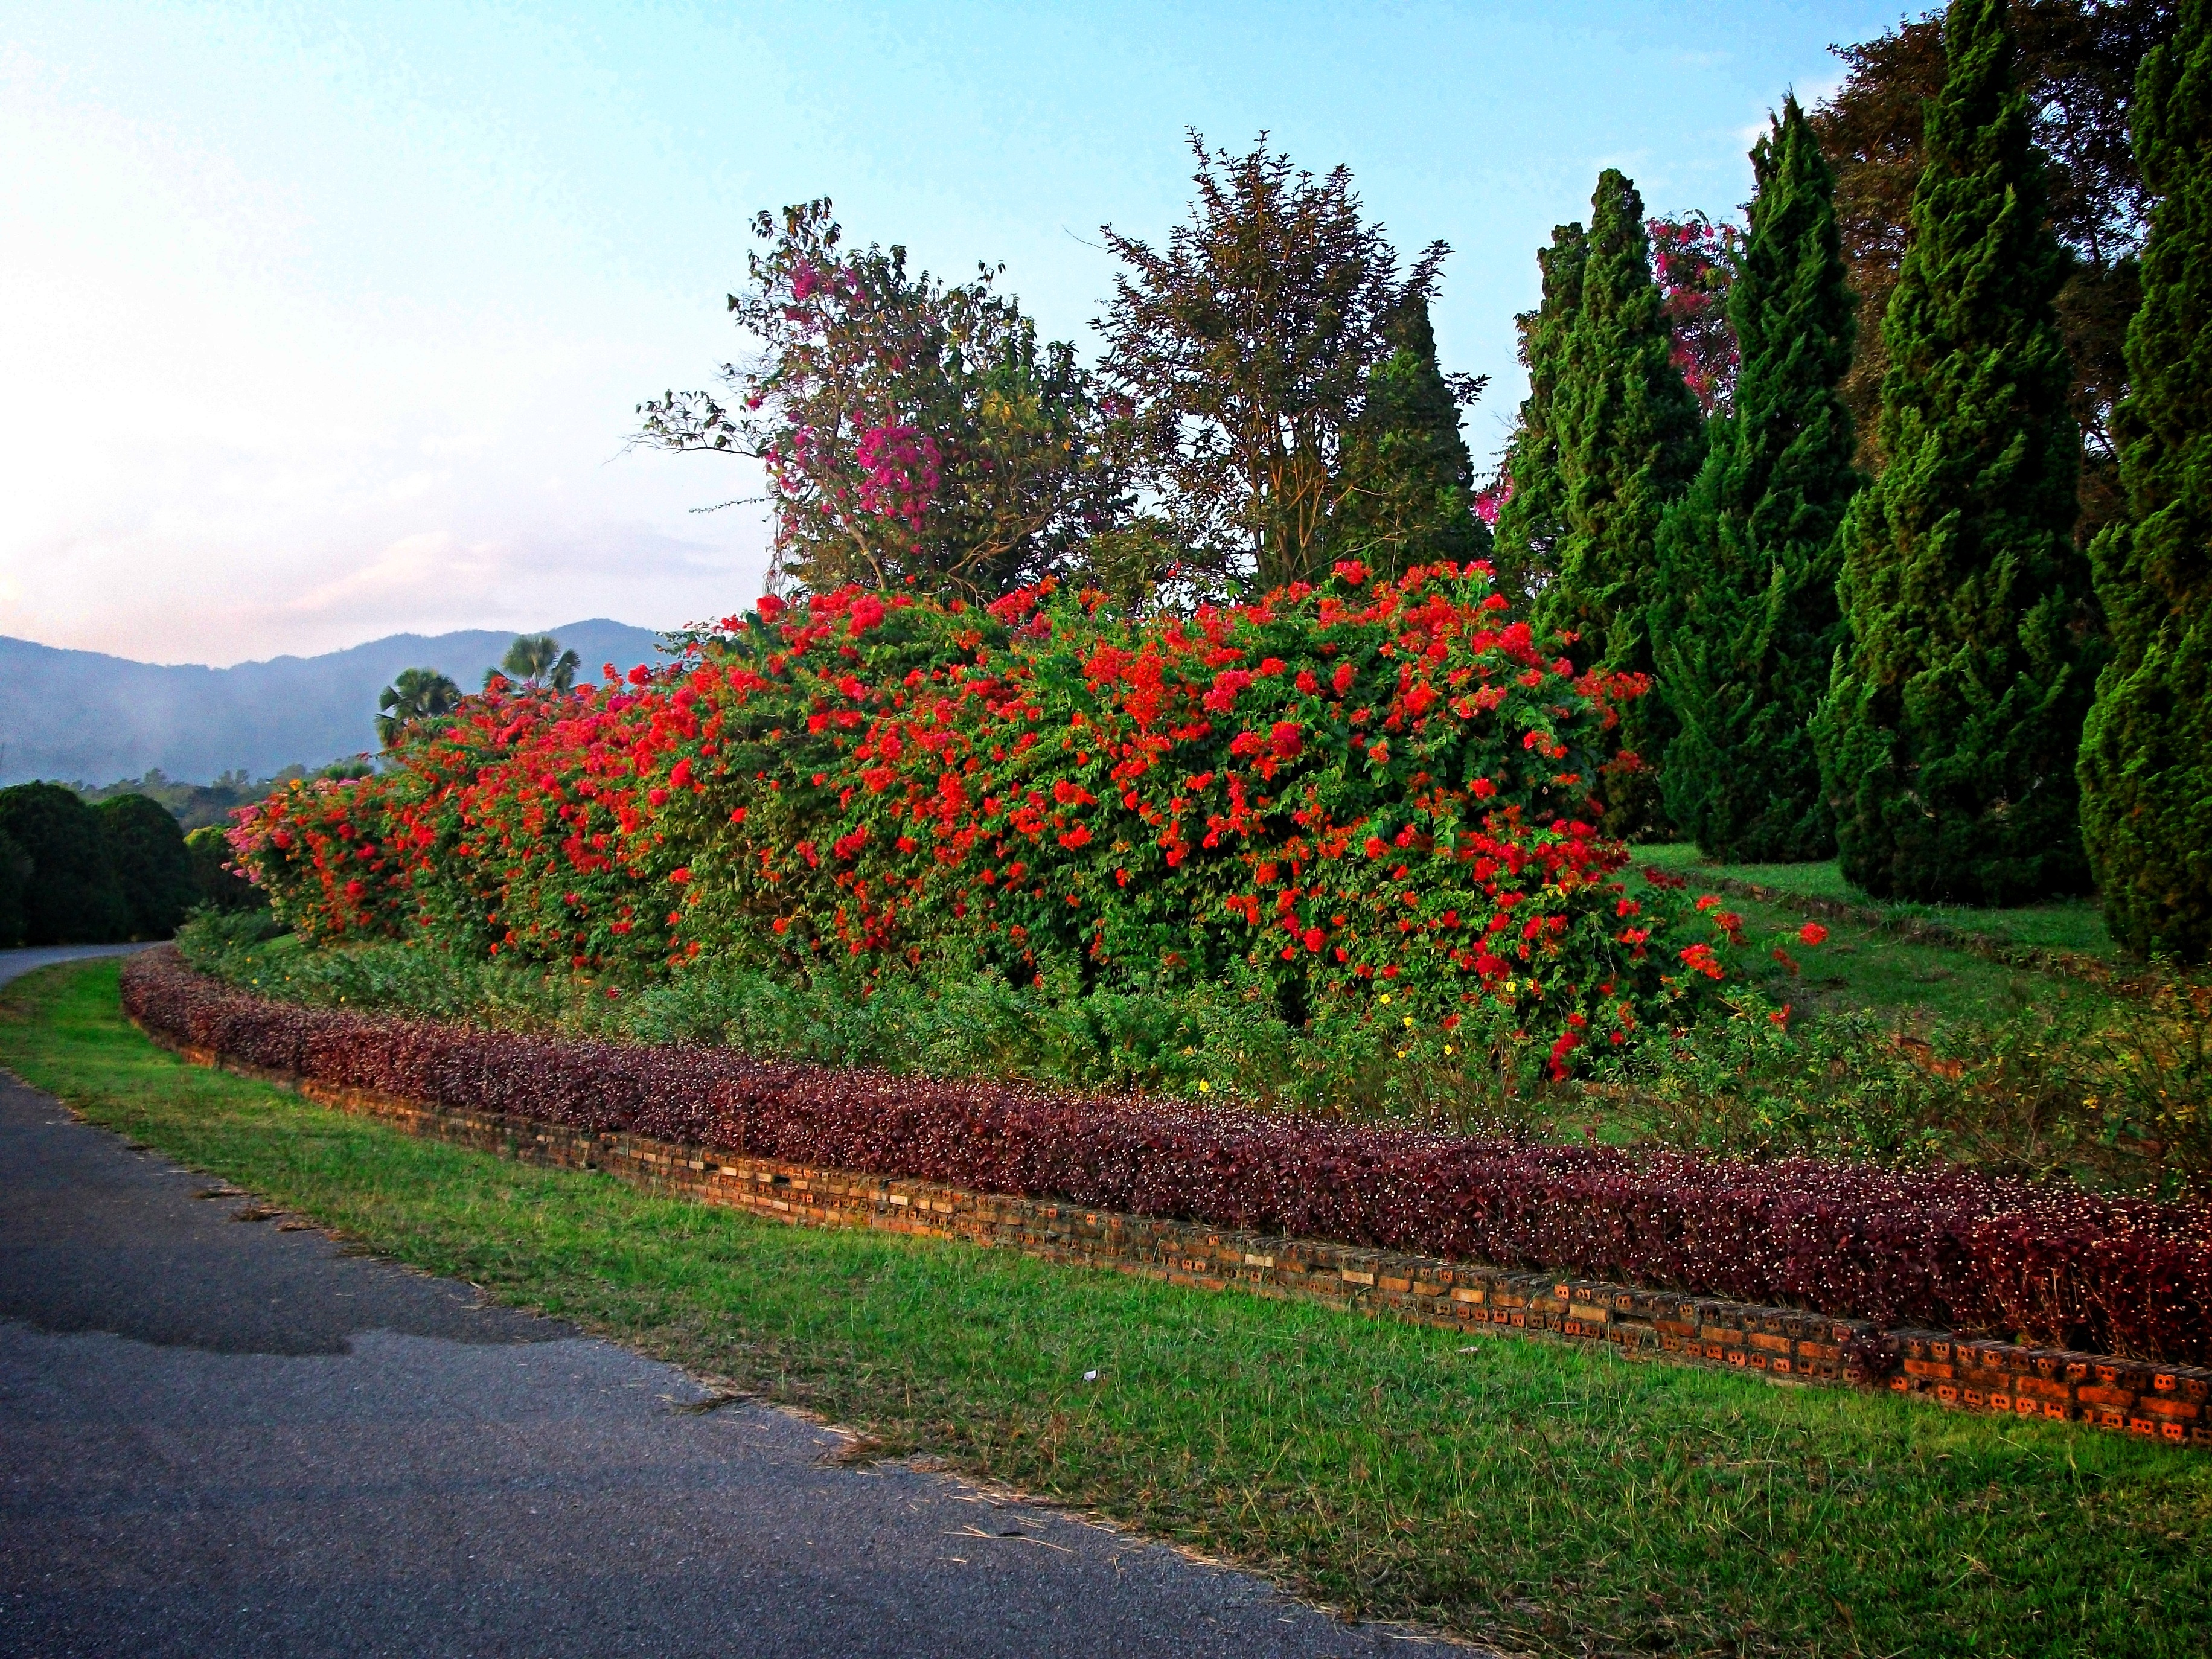
tree, plant, lawn, leaf, flower, autumn, asia, botany, garden, flora, thailand, chiang rai, shrub, plantation, botanical garden, woody plant